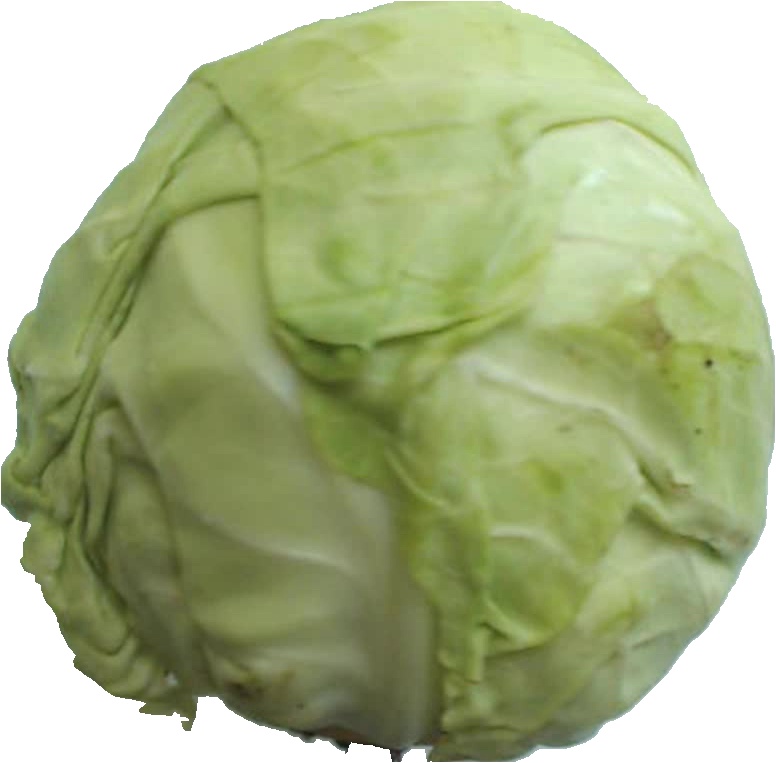
Label: cabbage_white_1